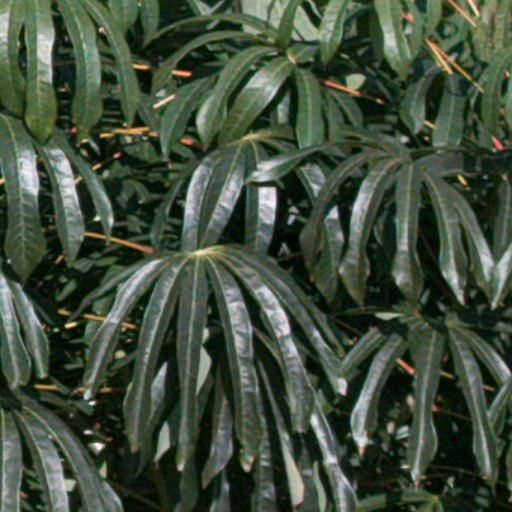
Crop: cassava